Gábor Máthé (tennis)

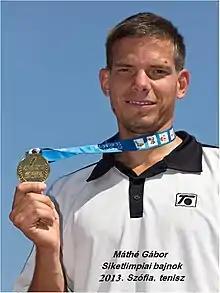
Máthé at the 2013 Summer Deaflympics

Gábor Máthé (born 2 July 1985) is a Hungarian male tennis player, who competes in the men's single and double during his career. His team is Tatár Tennis Club in Debrecen, Hungary. He is best known for winning the men's single tennis final on 2 August at the 2013 Summer Deaflympics in Sofia, Bulgaria, with a three set victory over Mikaël Laurent from France.